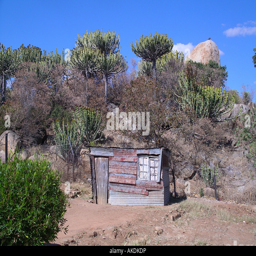
a small house in a rural village